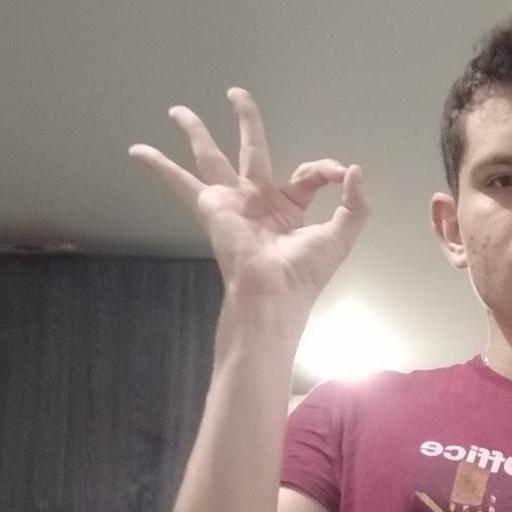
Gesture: ok